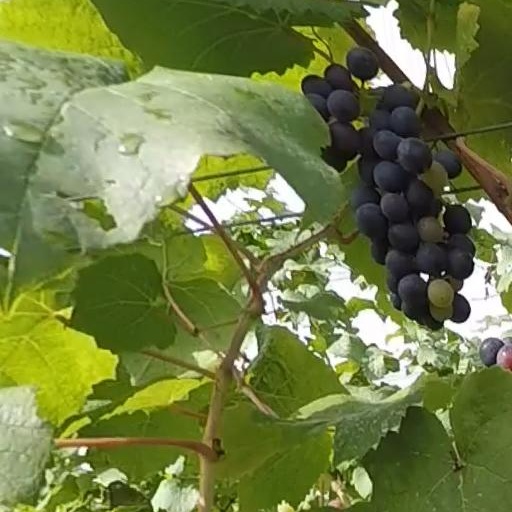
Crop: grape